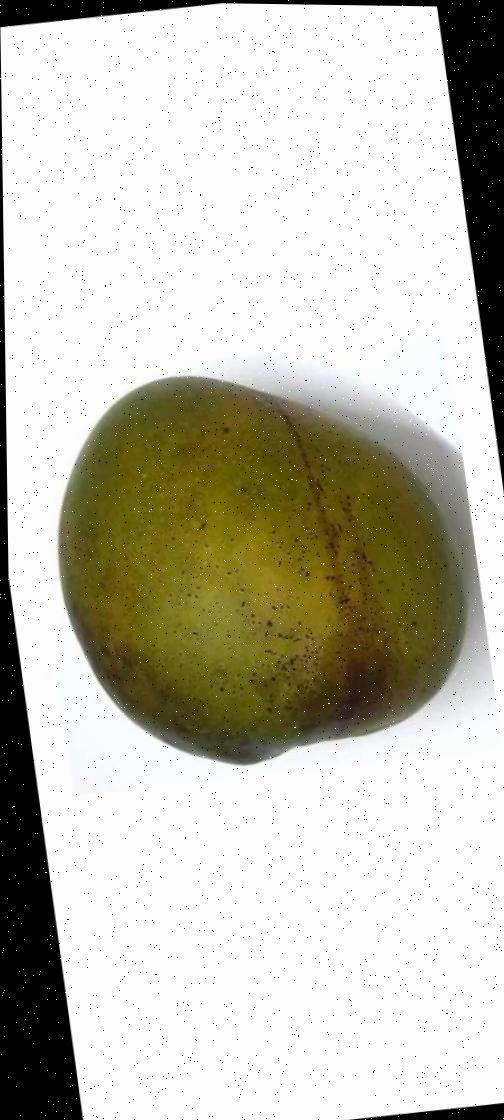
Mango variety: Bari-4